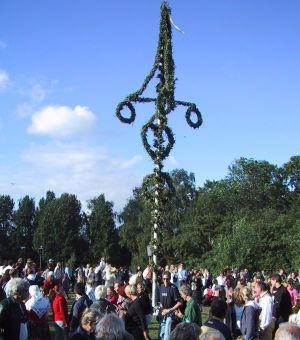
La Suède — en forme longue le royaume de Suède — est un pays d'Europe du Nord situé en Scandinavie. Sa capitale est Stockholm et ses habitants sont appelés Suédois. Sa langue officielle et langue majoritaire est le suédois. Le finnois et le sami sont aussi parlés, principalement dans le nord du pays. Les variations régionales sont fréquentes.